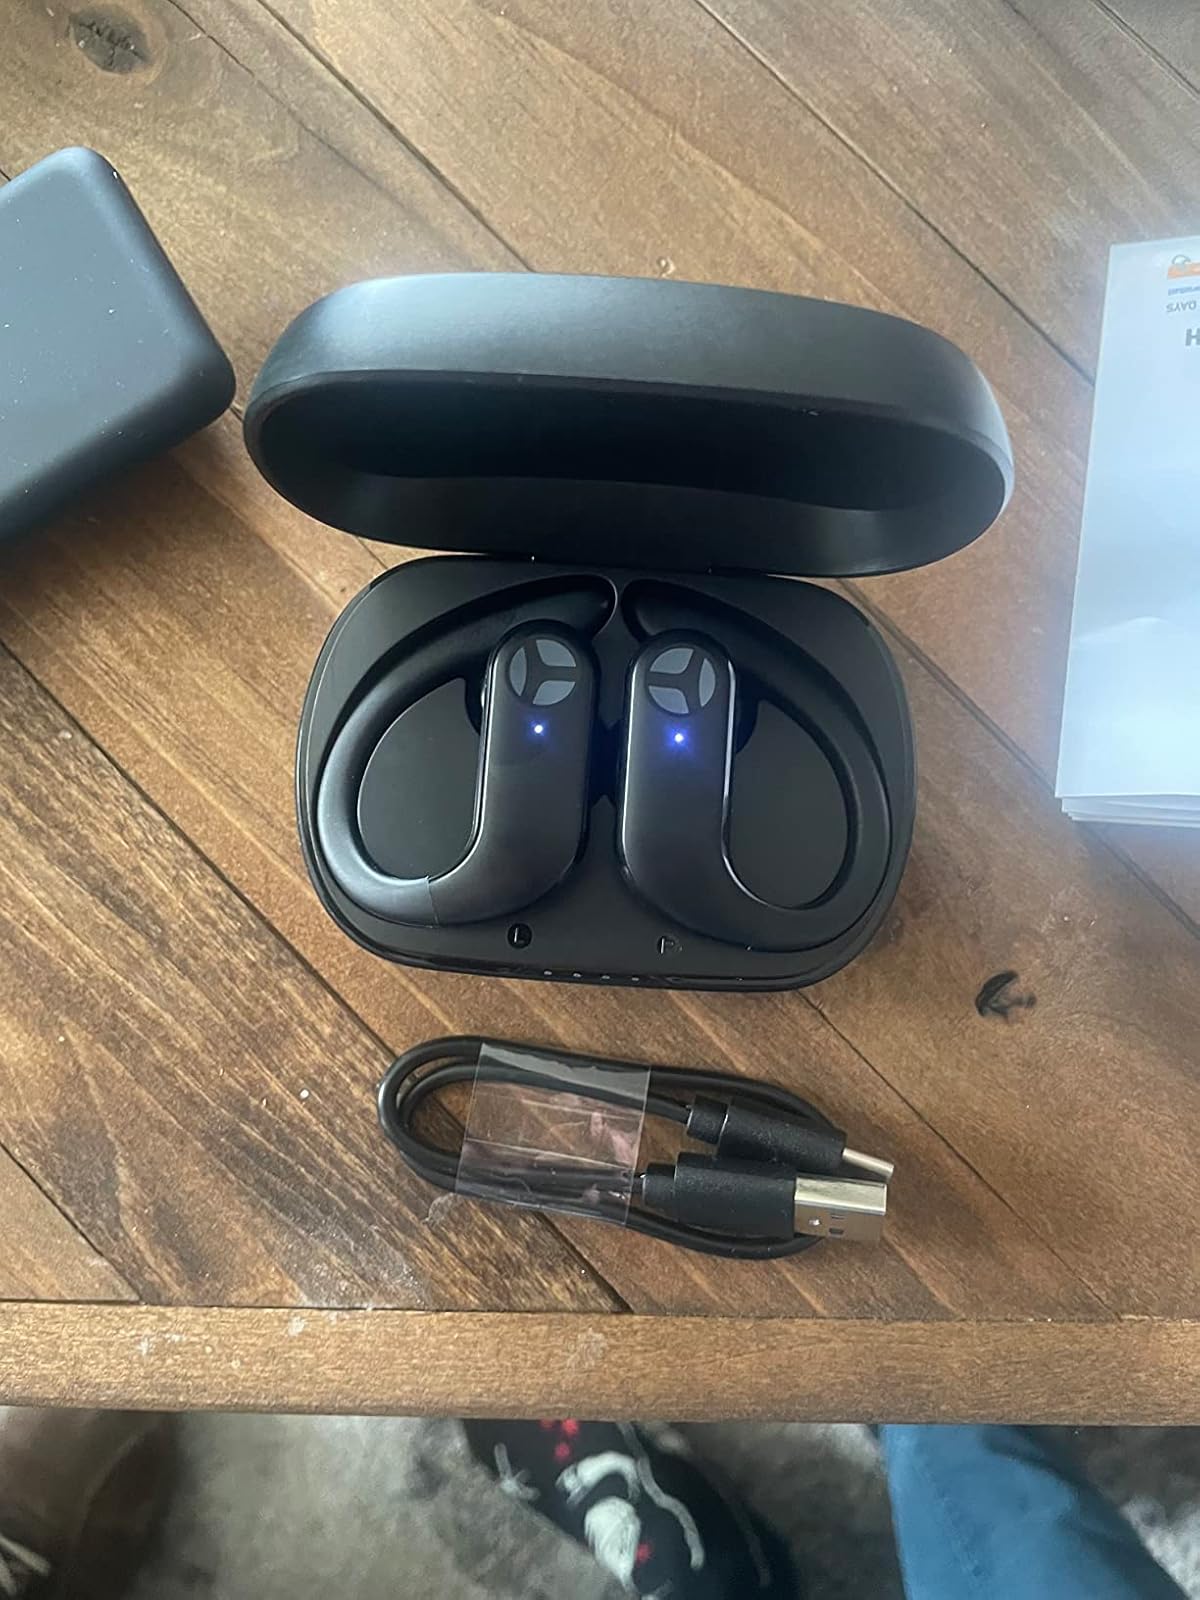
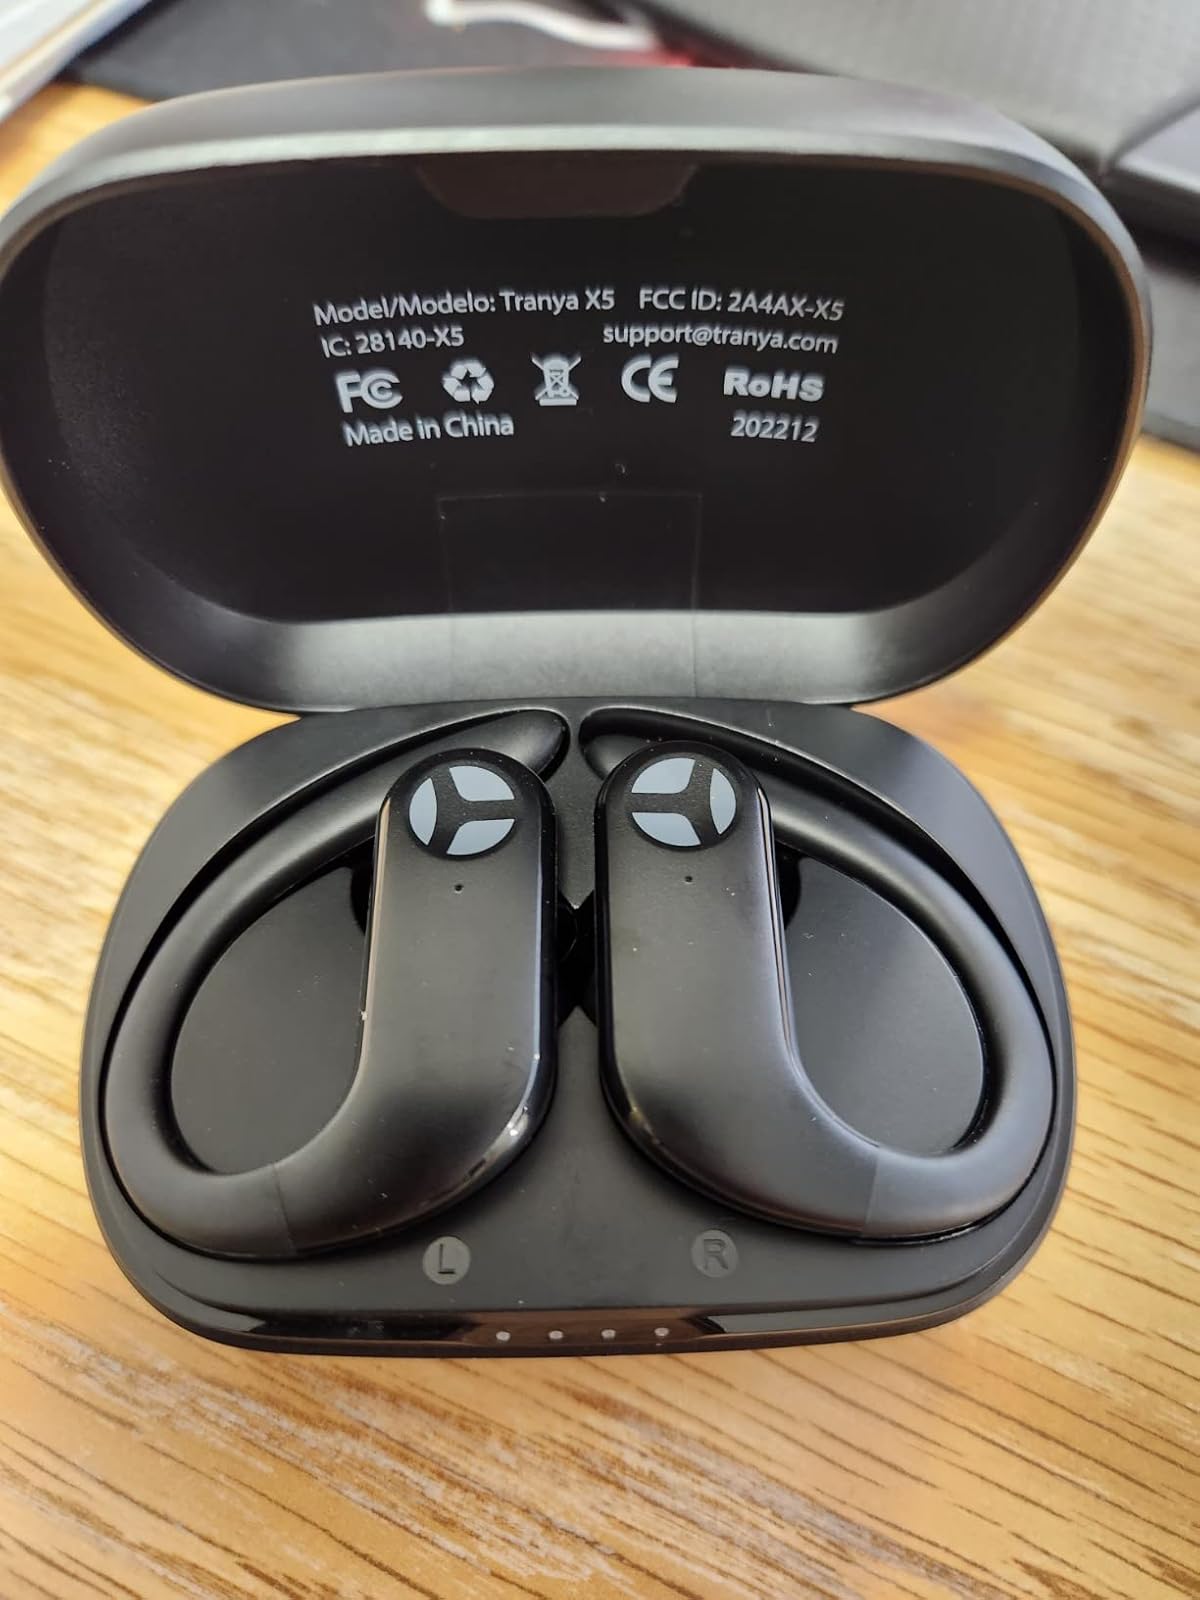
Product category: earbuds
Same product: yes